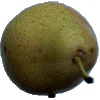
Label: Pear Forelle 1